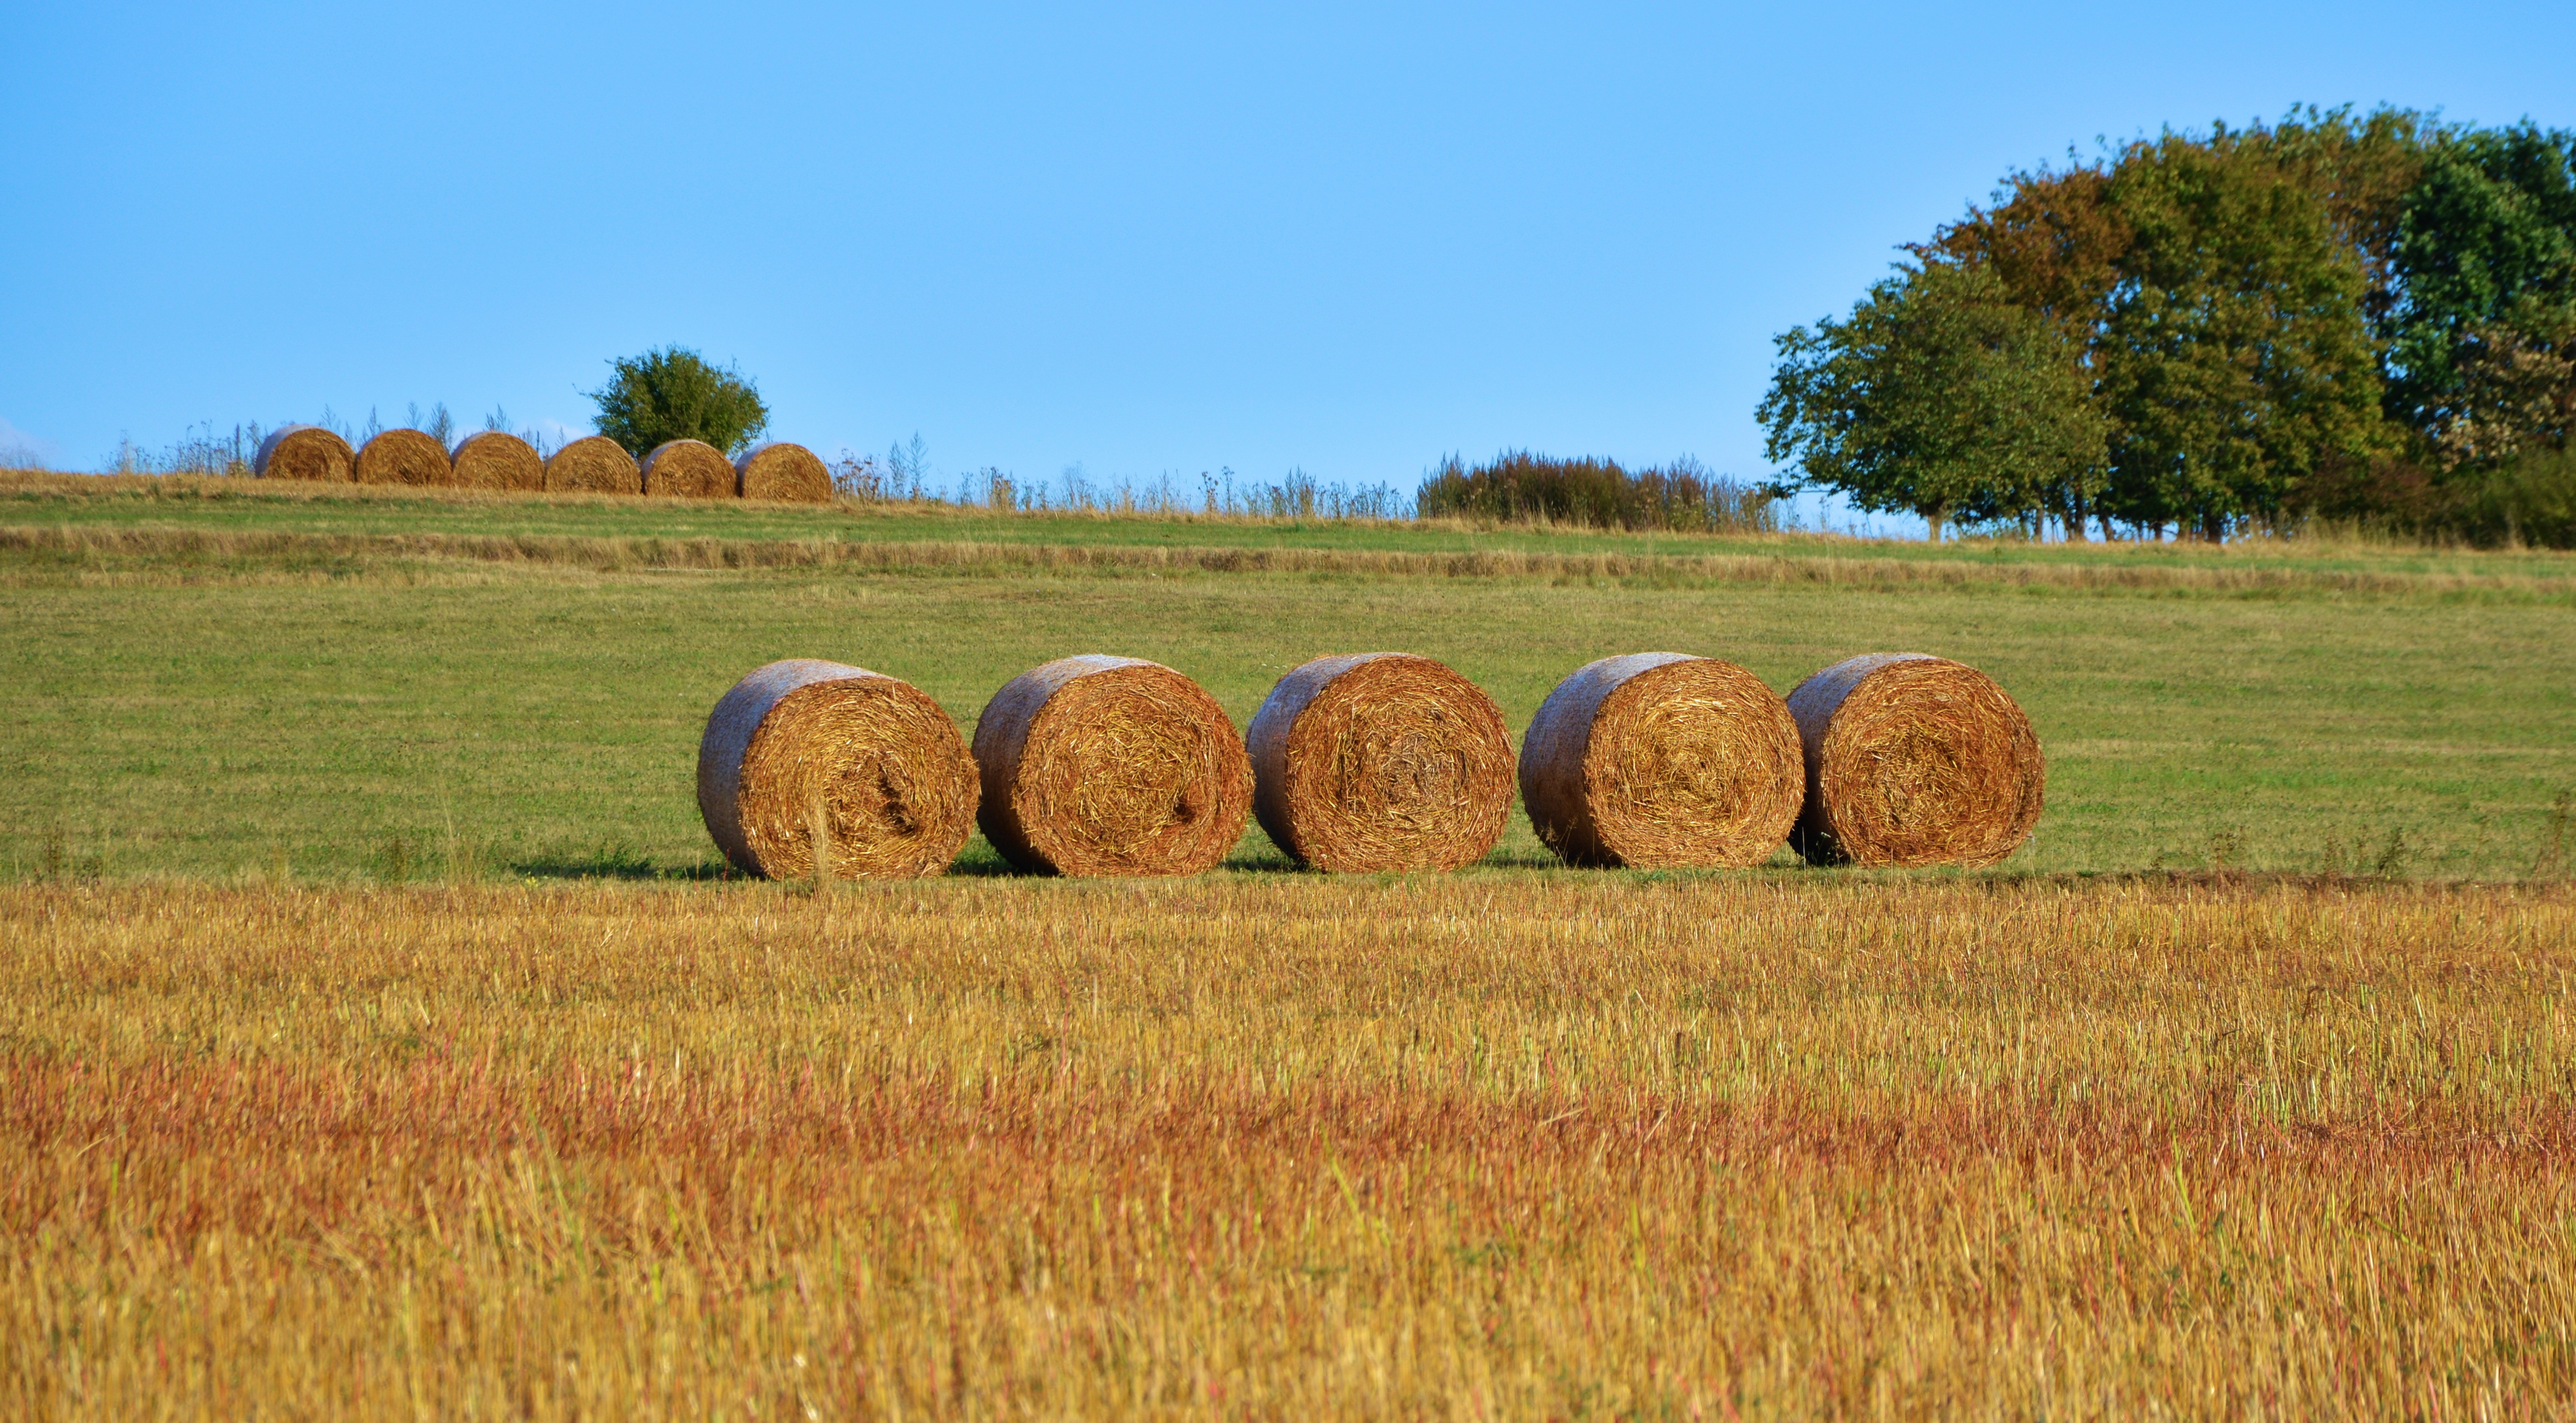
landscape, plant, hay, field, farm, meadow, prairie, rural, food, harvest, crop, pasture, autumn, agriculture, plain, stubble, grassland, straw, hay bales, straw bales, rural area, country life, field crops, land love, grass family